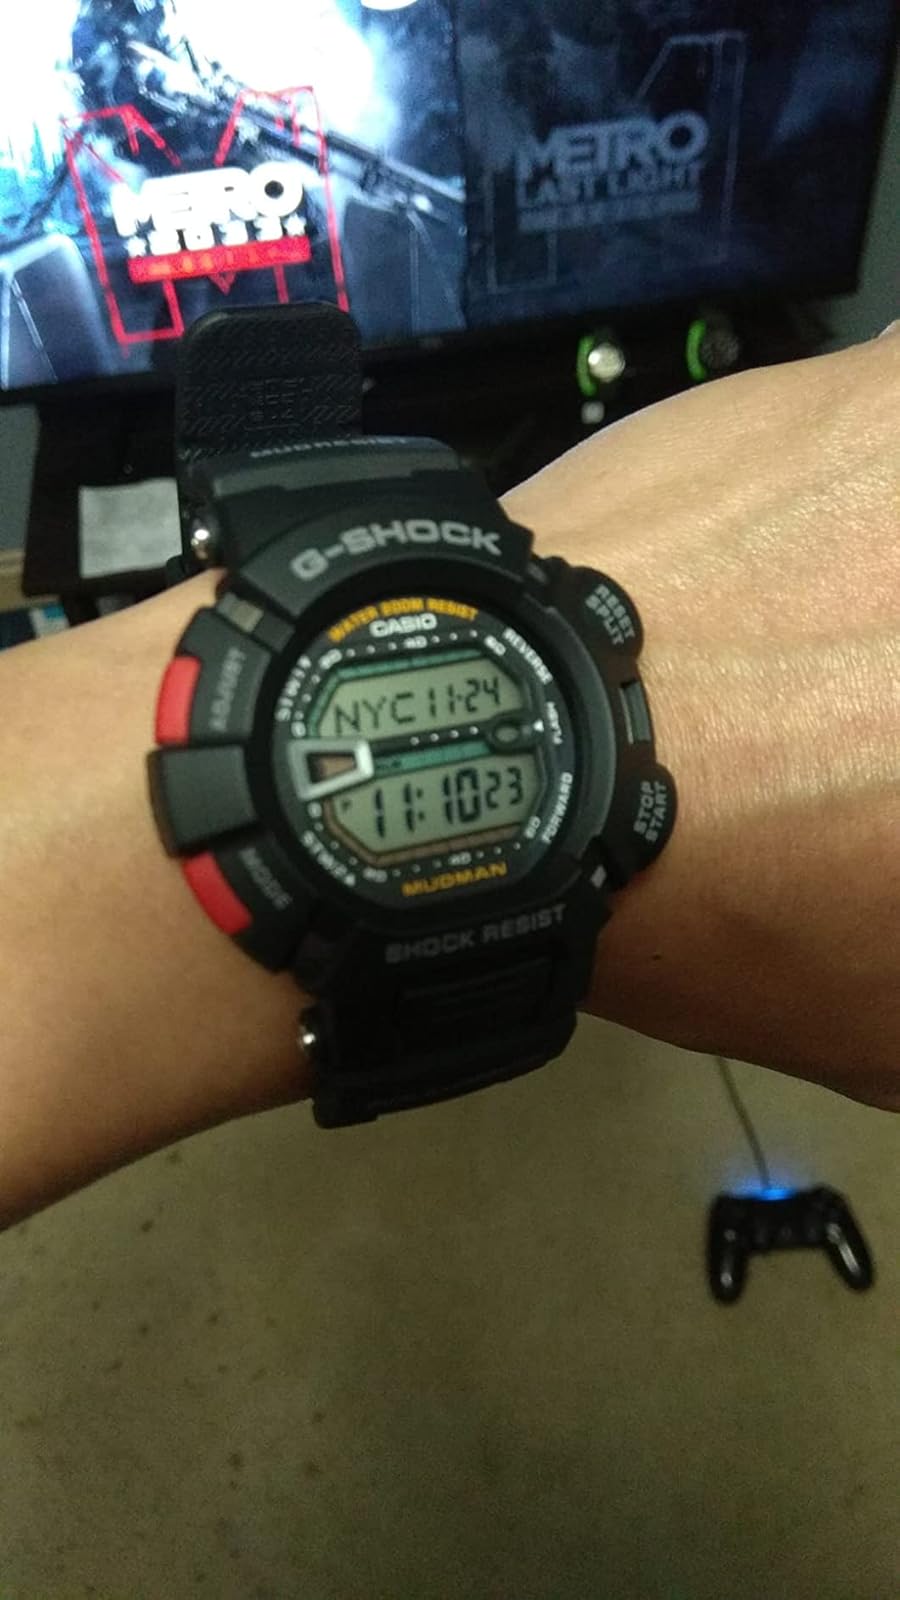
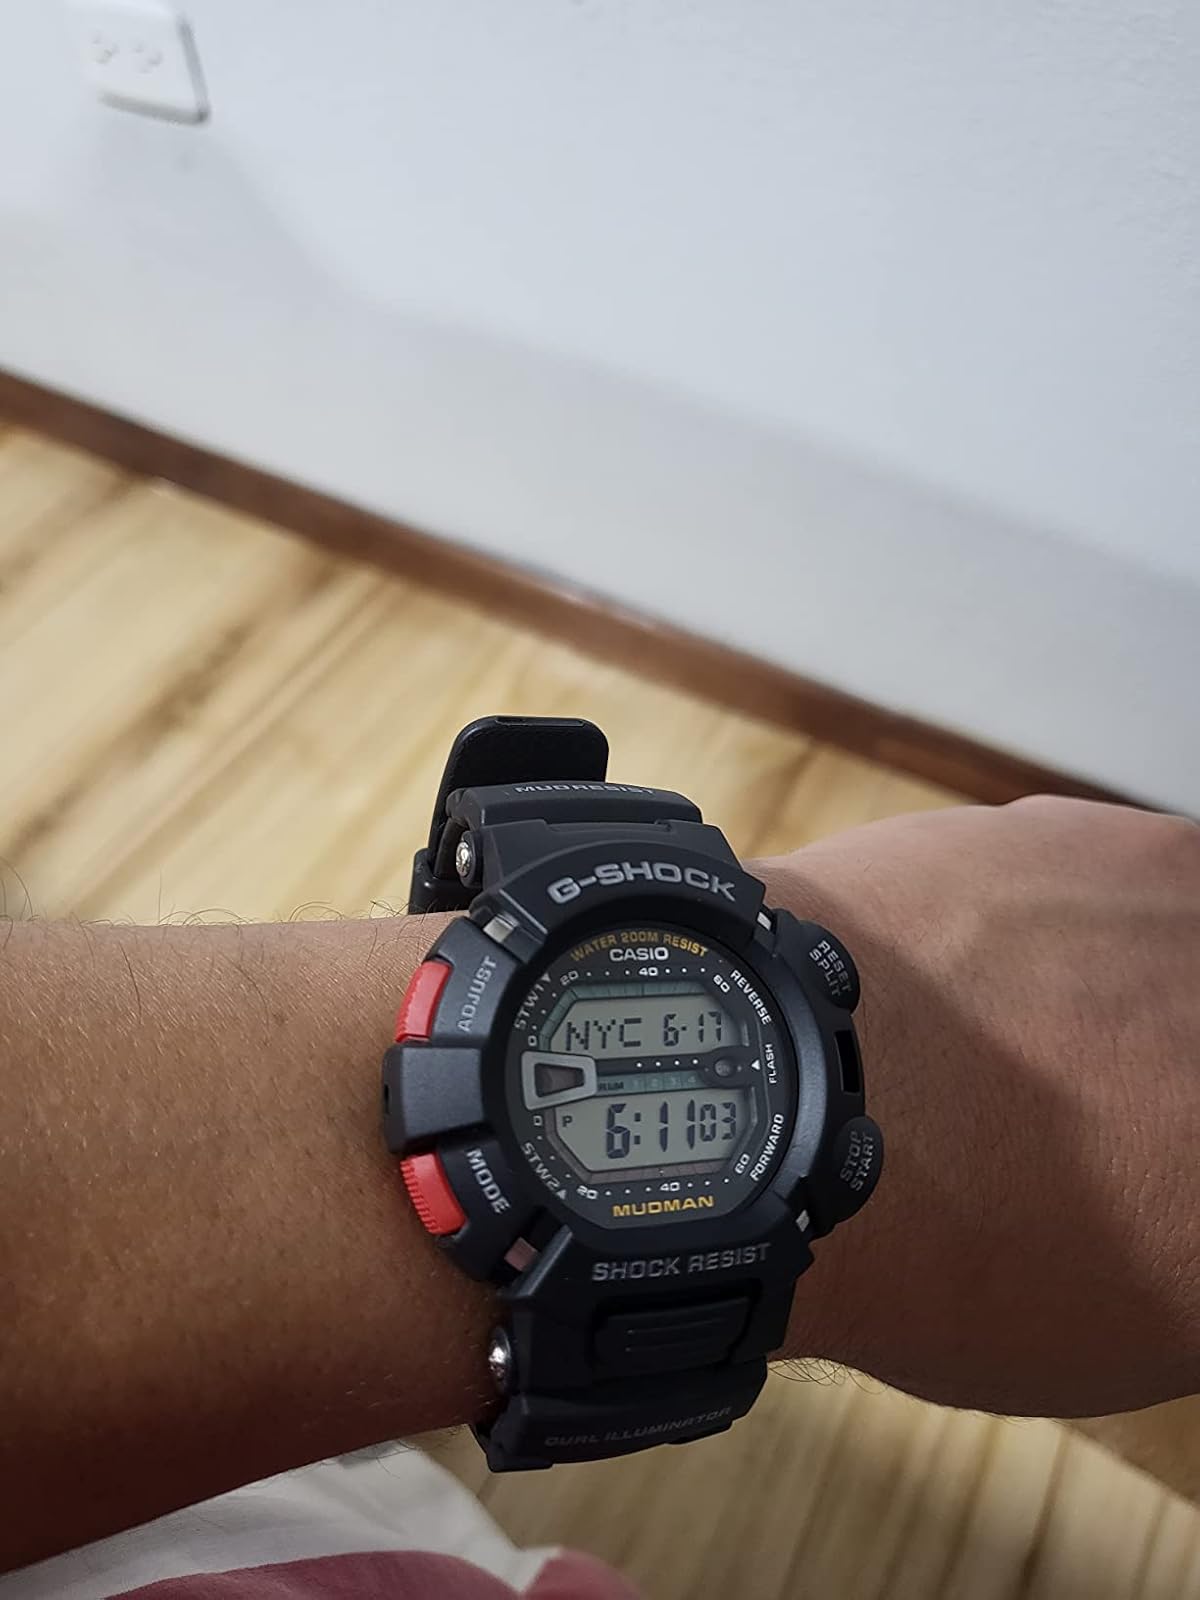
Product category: accessories_watch
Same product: yes